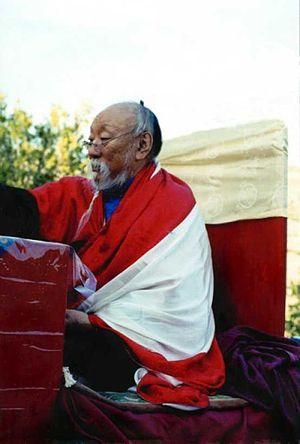
Chagdud Tulku Rinpoché était un enseignant renommé de l'école Nyingma, une branche du Vajrayana du bouddhisme tibétain. Il était connu et respecté en occident pour ses enseignements, sa voix mélodique, son art comme sculpteur et peintre, et sa compétence comme médecin. Il fut un guide spirituel pour des milliers d'étudiants dans le monde.